Hector Waller

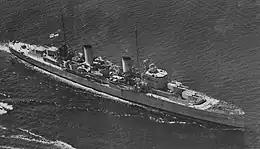
Three-quarter overhead view of cruiser with twin funnels and four gun turrets, at sea

Departing the Mediterranean, Waller returned to Australia in August 1941 for service in the South West Pacific. On 24 October, he took command of the light cruiser HMAS "Perth", berthed in Sydney. "Perth" had also lately returned from action in the Mediterranean, where she had participated in the Greek, Cretan, and Syrian campaigns, and been damaged on two occasions by German bombers. Waller was reportedly "tired" and "quite a sick man" at this time but nonetheless prepared "Perth" for action quickly. In January 1942, the ship was assigned to American-British-Dutch-Australian Command (ABDA) to help defend the Dutch East Indies. She set sail for the ABDA Area on 15 February, the day that Singapore surrendered.